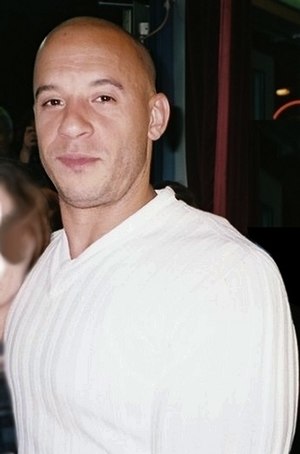
Vin Diesel / Karriere
Diesel i München, april 2005
Vin Diesel er en amerikansk skuespiller, instruktør, producer og manuskriptforfatter. Han blev kendt i begyndelsen af 2000'erne, da han havde hovedrollerne i flere succesfulde Hollywood film, herunder The Fast and the Furious og xXx. Han stiftede produktionsselskaberne One Race Films, Tigon Studios og Racetrack Records.